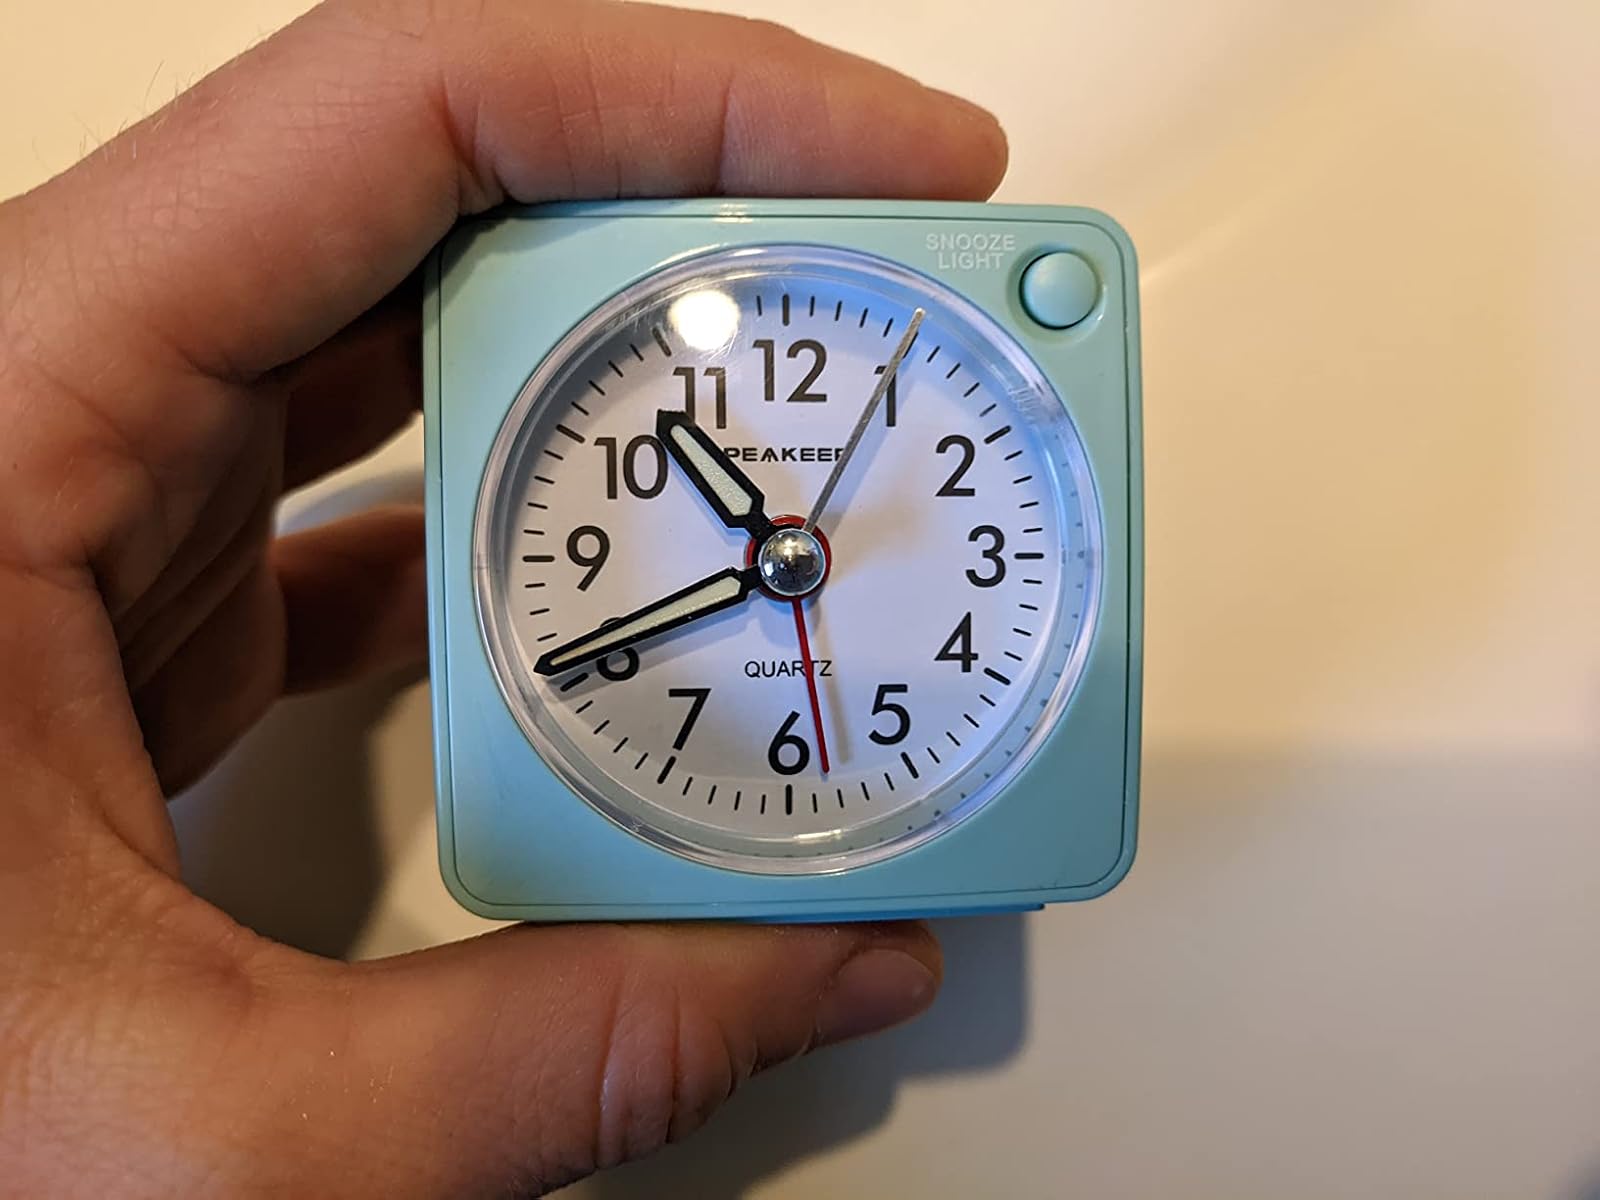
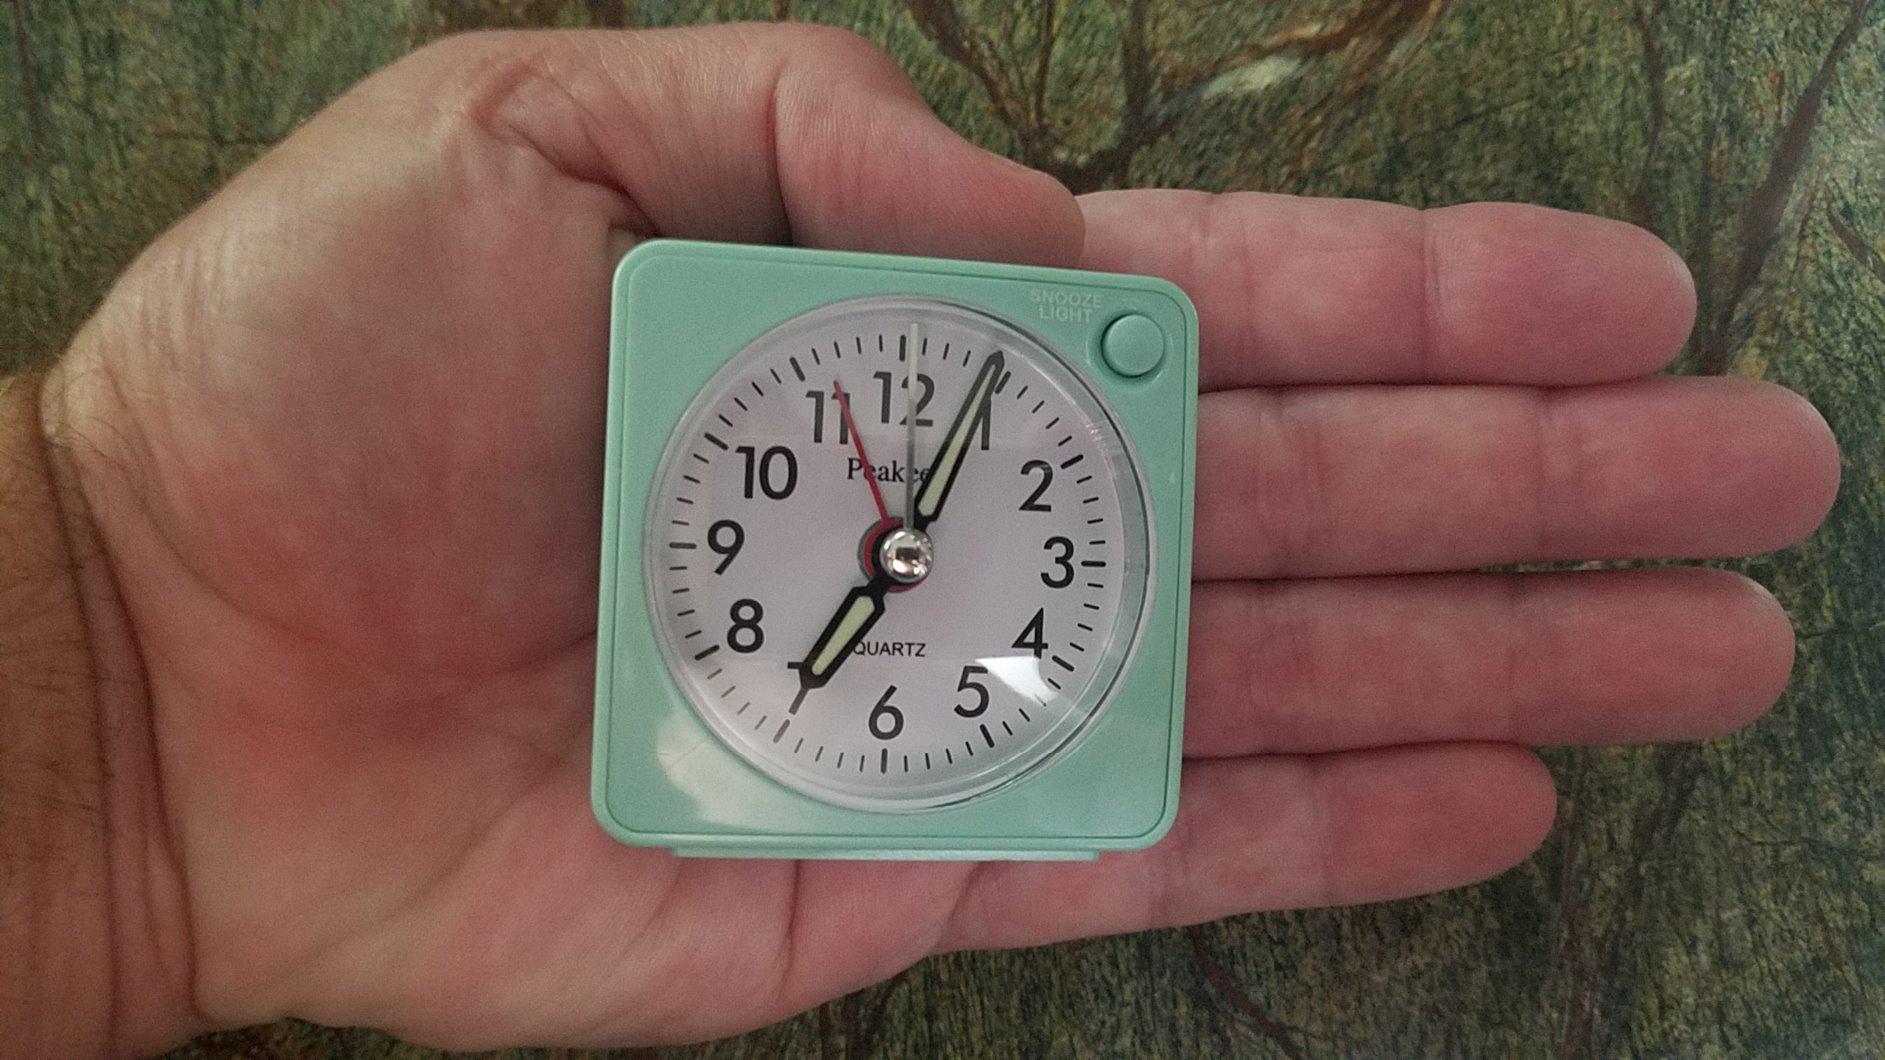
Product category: clock
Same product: yes